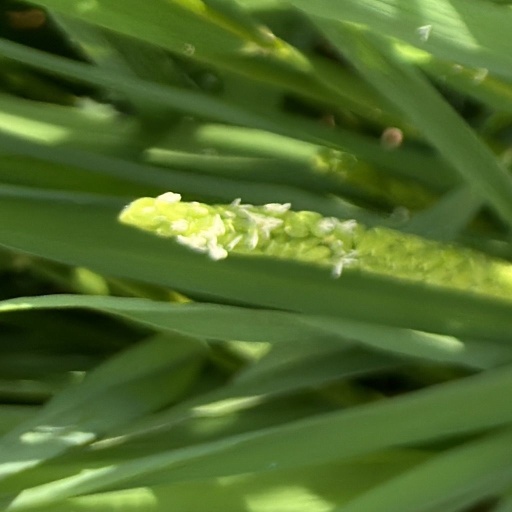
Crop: rice